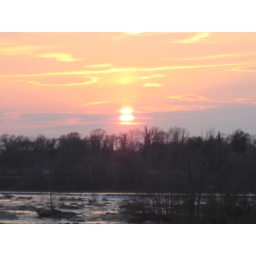
This was taken standing on the suspended bridge going over to Belles Isle.